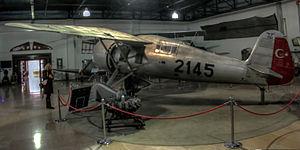
Le PZL P.24 est un chasseur polonais de la fin des années 1930. Avion valable mais de conception ancienne, c'était une version conçue pour l'exportation du PZL P.11. Aucun P.24 n'a été utilisé par la Pologne.